Tony Tixier

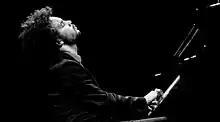
Tony Tixier à SoranoJazz 2012.

Tony Tixier (born 26 February 1986 in Montreuil, France) is a French jazz pianist.